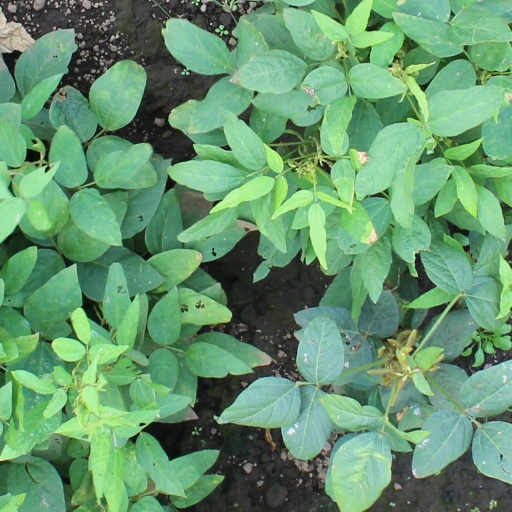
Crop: soybean